Answer in natural language. Considering the relative positions, where is white color dining table with respect to Window? Choose between the following options: below or above
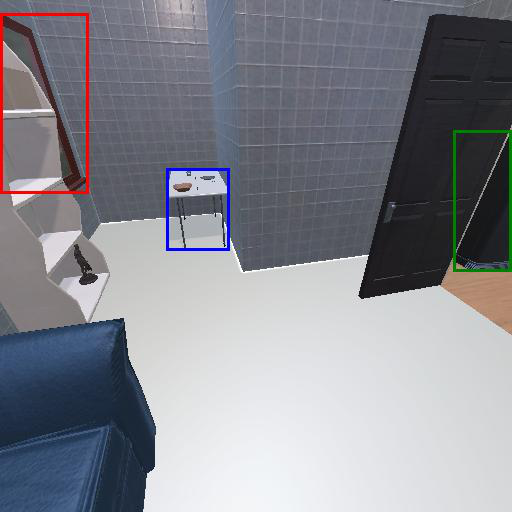
<answer>above</answer>